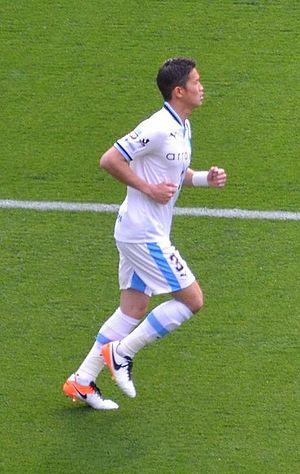
Tatsuki Nara est un footballeur japonais né le 19 septembre 1993. Il évolue au poste de défenseur central.